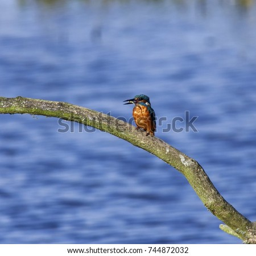
kingfisher perched on a branch over water with a fish in it 's beak that it has just caught